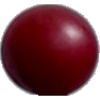
Label: Cherry Wax Red 1